Poverty threshold

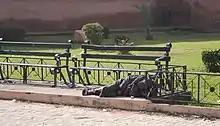
A homeless man seeks shelter under a public bench.

In 1978, Ghai investigated the literature that criticized the basic needs approach. Critics argued that the basic needs approach lacked scientific rigour; it was consumption-oriented and antigrowth. Some considered it to be "a recipe for perpetuating economic backwardness" and for giving the impression "that poverty elimination is all too easy". Amartya Sen focused on 'capabilities' rather than consumption.